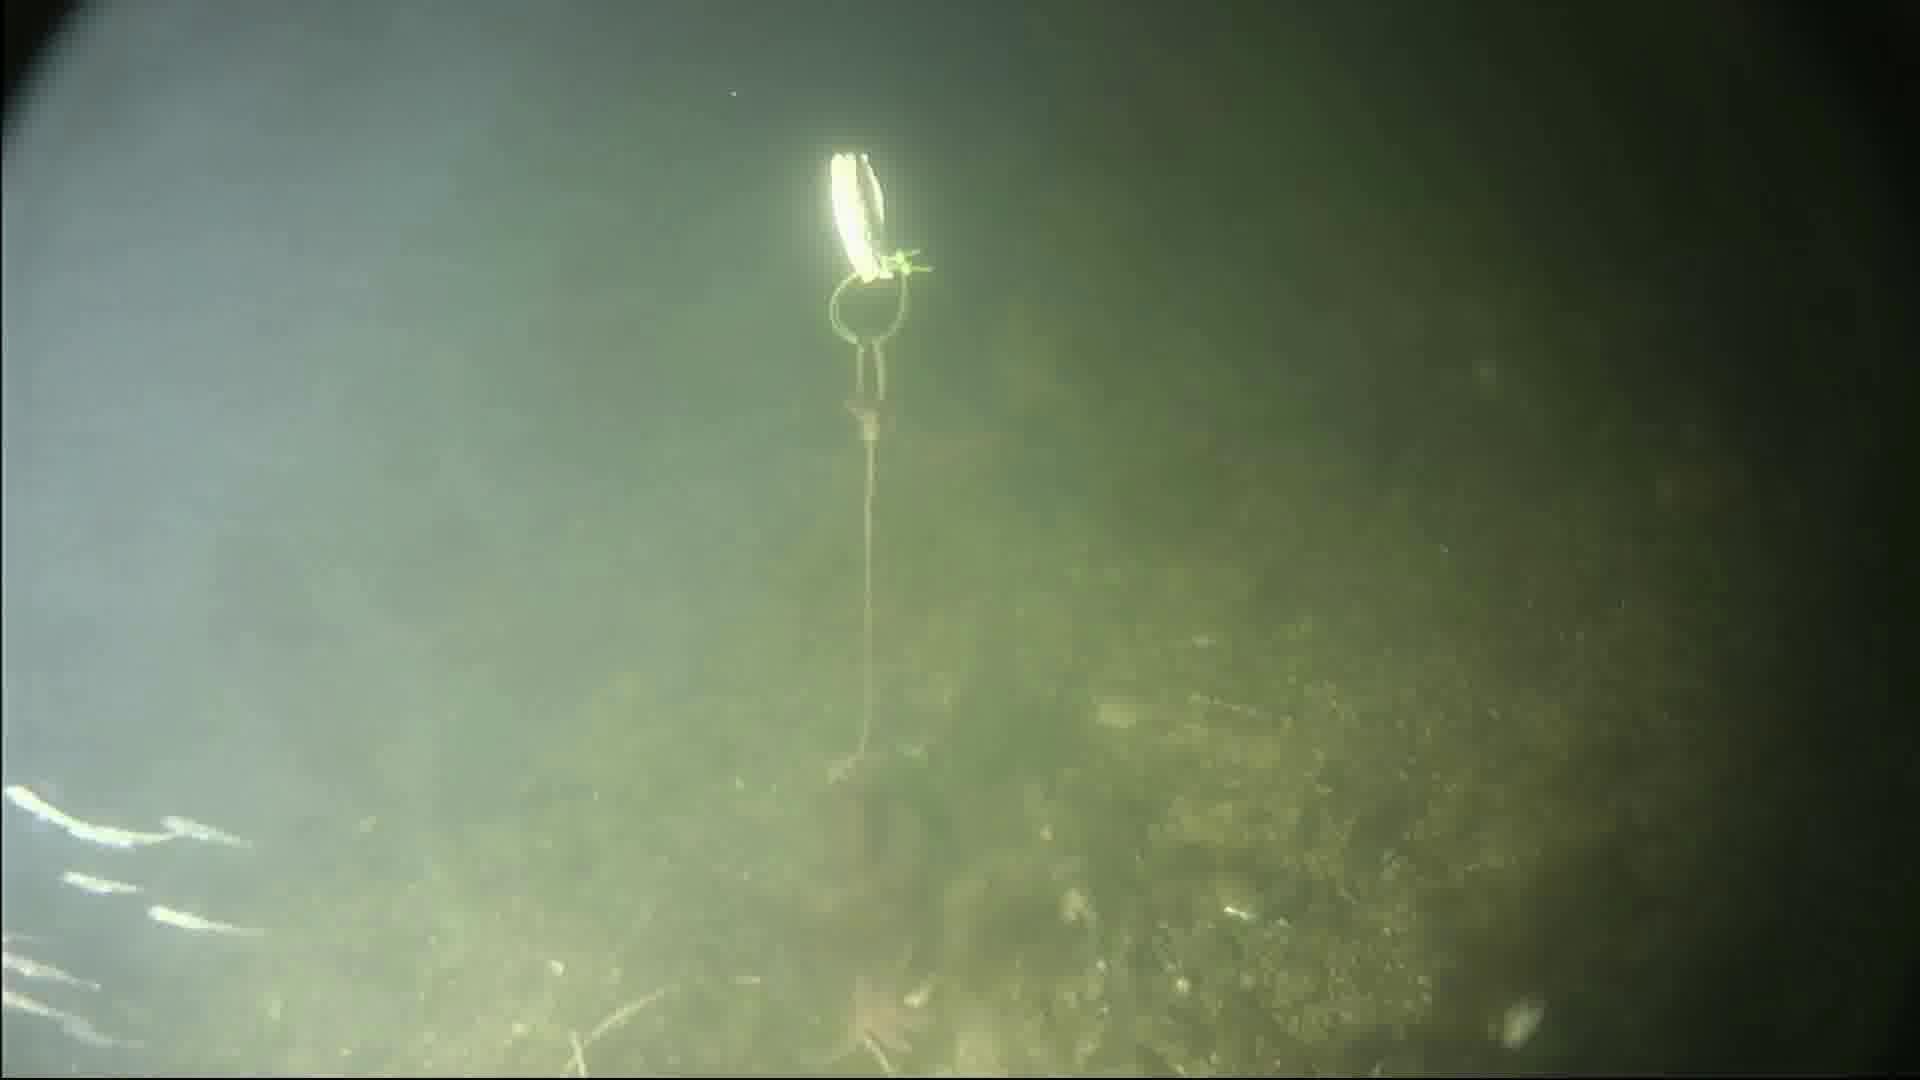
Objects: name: starfish
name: crab
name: small_fish